Thomas Vásári

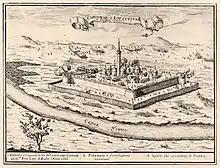
Thomas Vásári was the builder of the castle of Kaposvár (today in negligible ruins)

Thomas Vásári was born into a noble family, which possessed landholdings around their estate centre Vásári in Bihar County. His parents were Nicholas I, the Vice-voivode of Transylvania from 1319 to 1320, and an unidentified sister of Archbishop Csanád Telegdi. One of his brothers was Nicholas II, an influential prelate and diplomat in the Hungarian royal court. Thomas is first mentioned by contemporary records in 1344, when his elder brother Nicholas, who resided in the papal court then, asked Pope Clement VI to permit him and his brothers, John, Thomas and Beke, to pilgrimage to the Holy Land with the accompaniment of each 10 persons. Vásári also requested the pope to grant the right of indulgence to the parish church in their residence Vásári, dedicated to Martin of Tours. Nicholas applied for a similar request five years later, in March 1349, when asked the pope to authorize the confessor of his brothers, John and Thomas, to provide full forgiveness them on their death bed in the future.